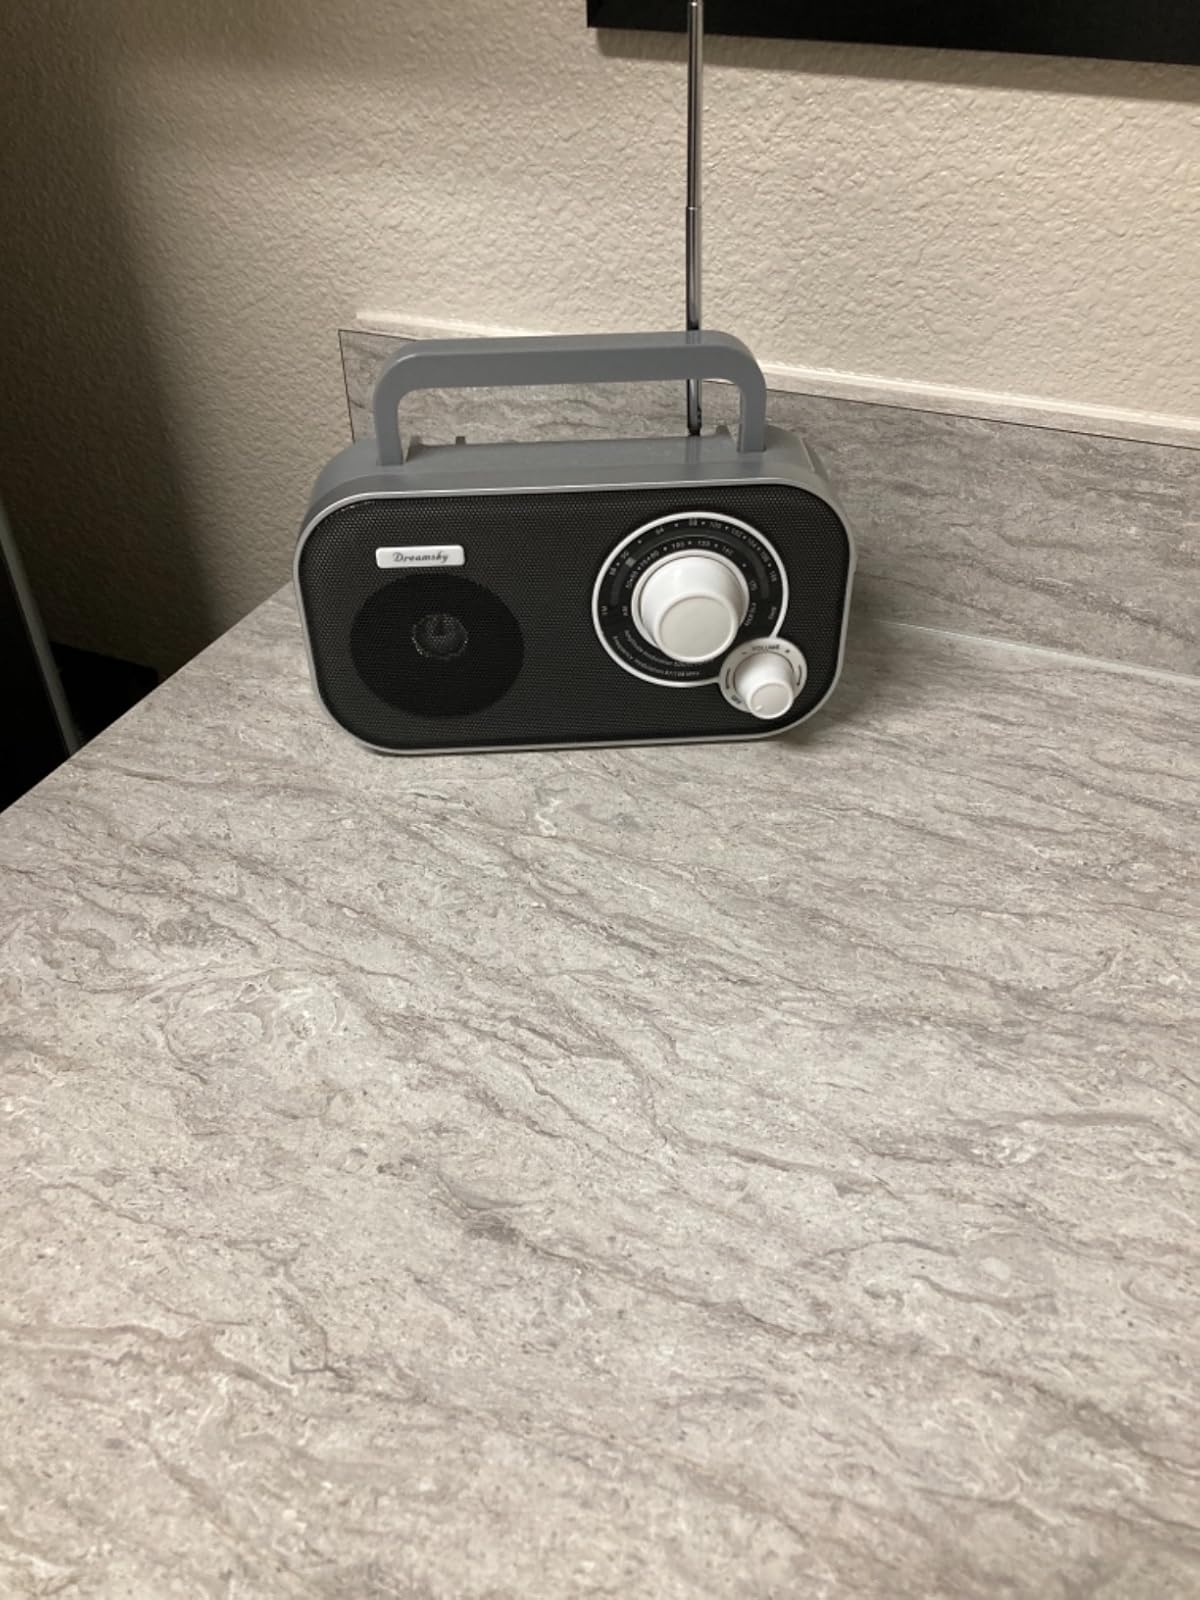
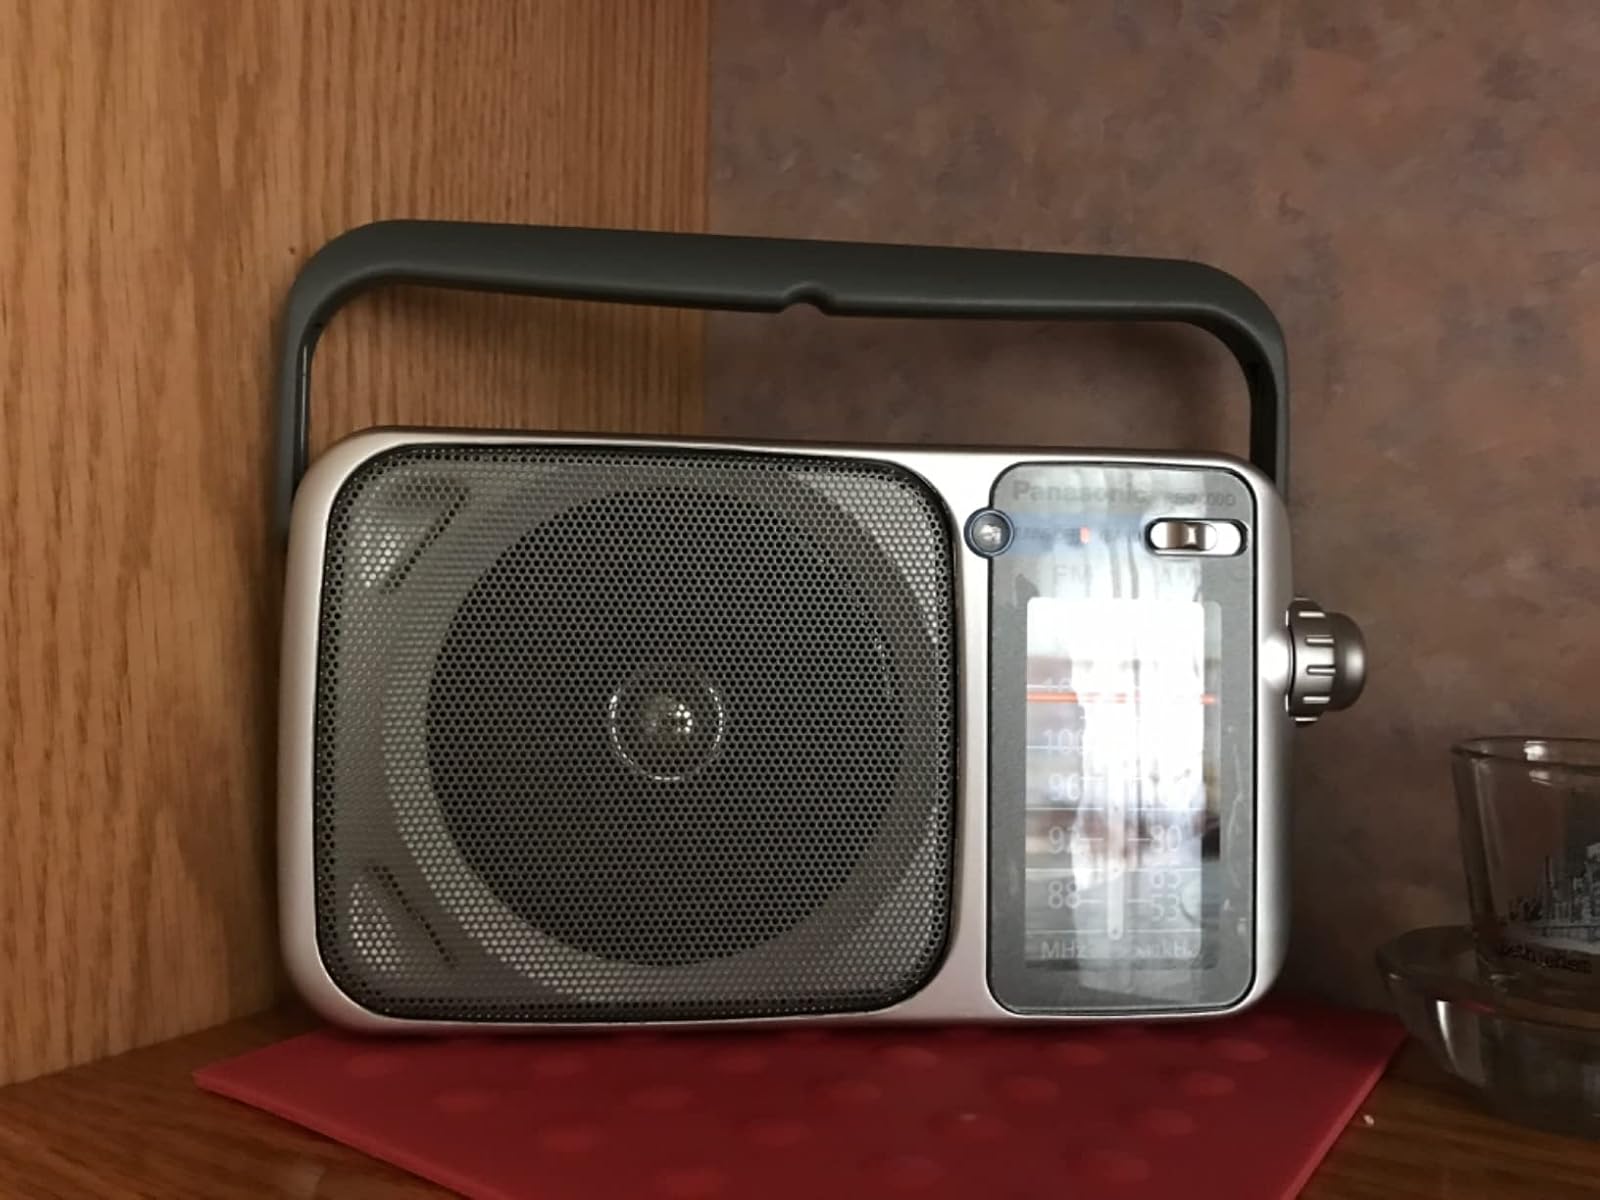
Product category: radio
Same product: no